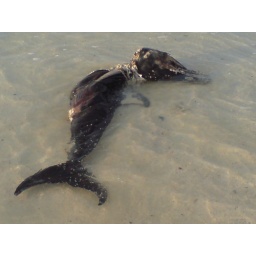
i found a dead dolphin in (nad alshiba) beach.. infront of our beach house &amp;gt;__&amp;lt;